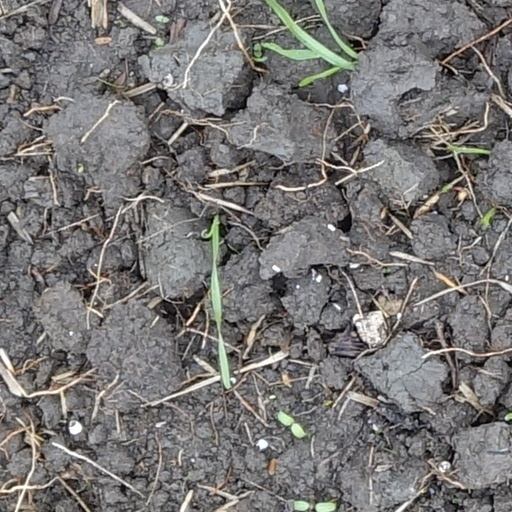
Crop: wheat